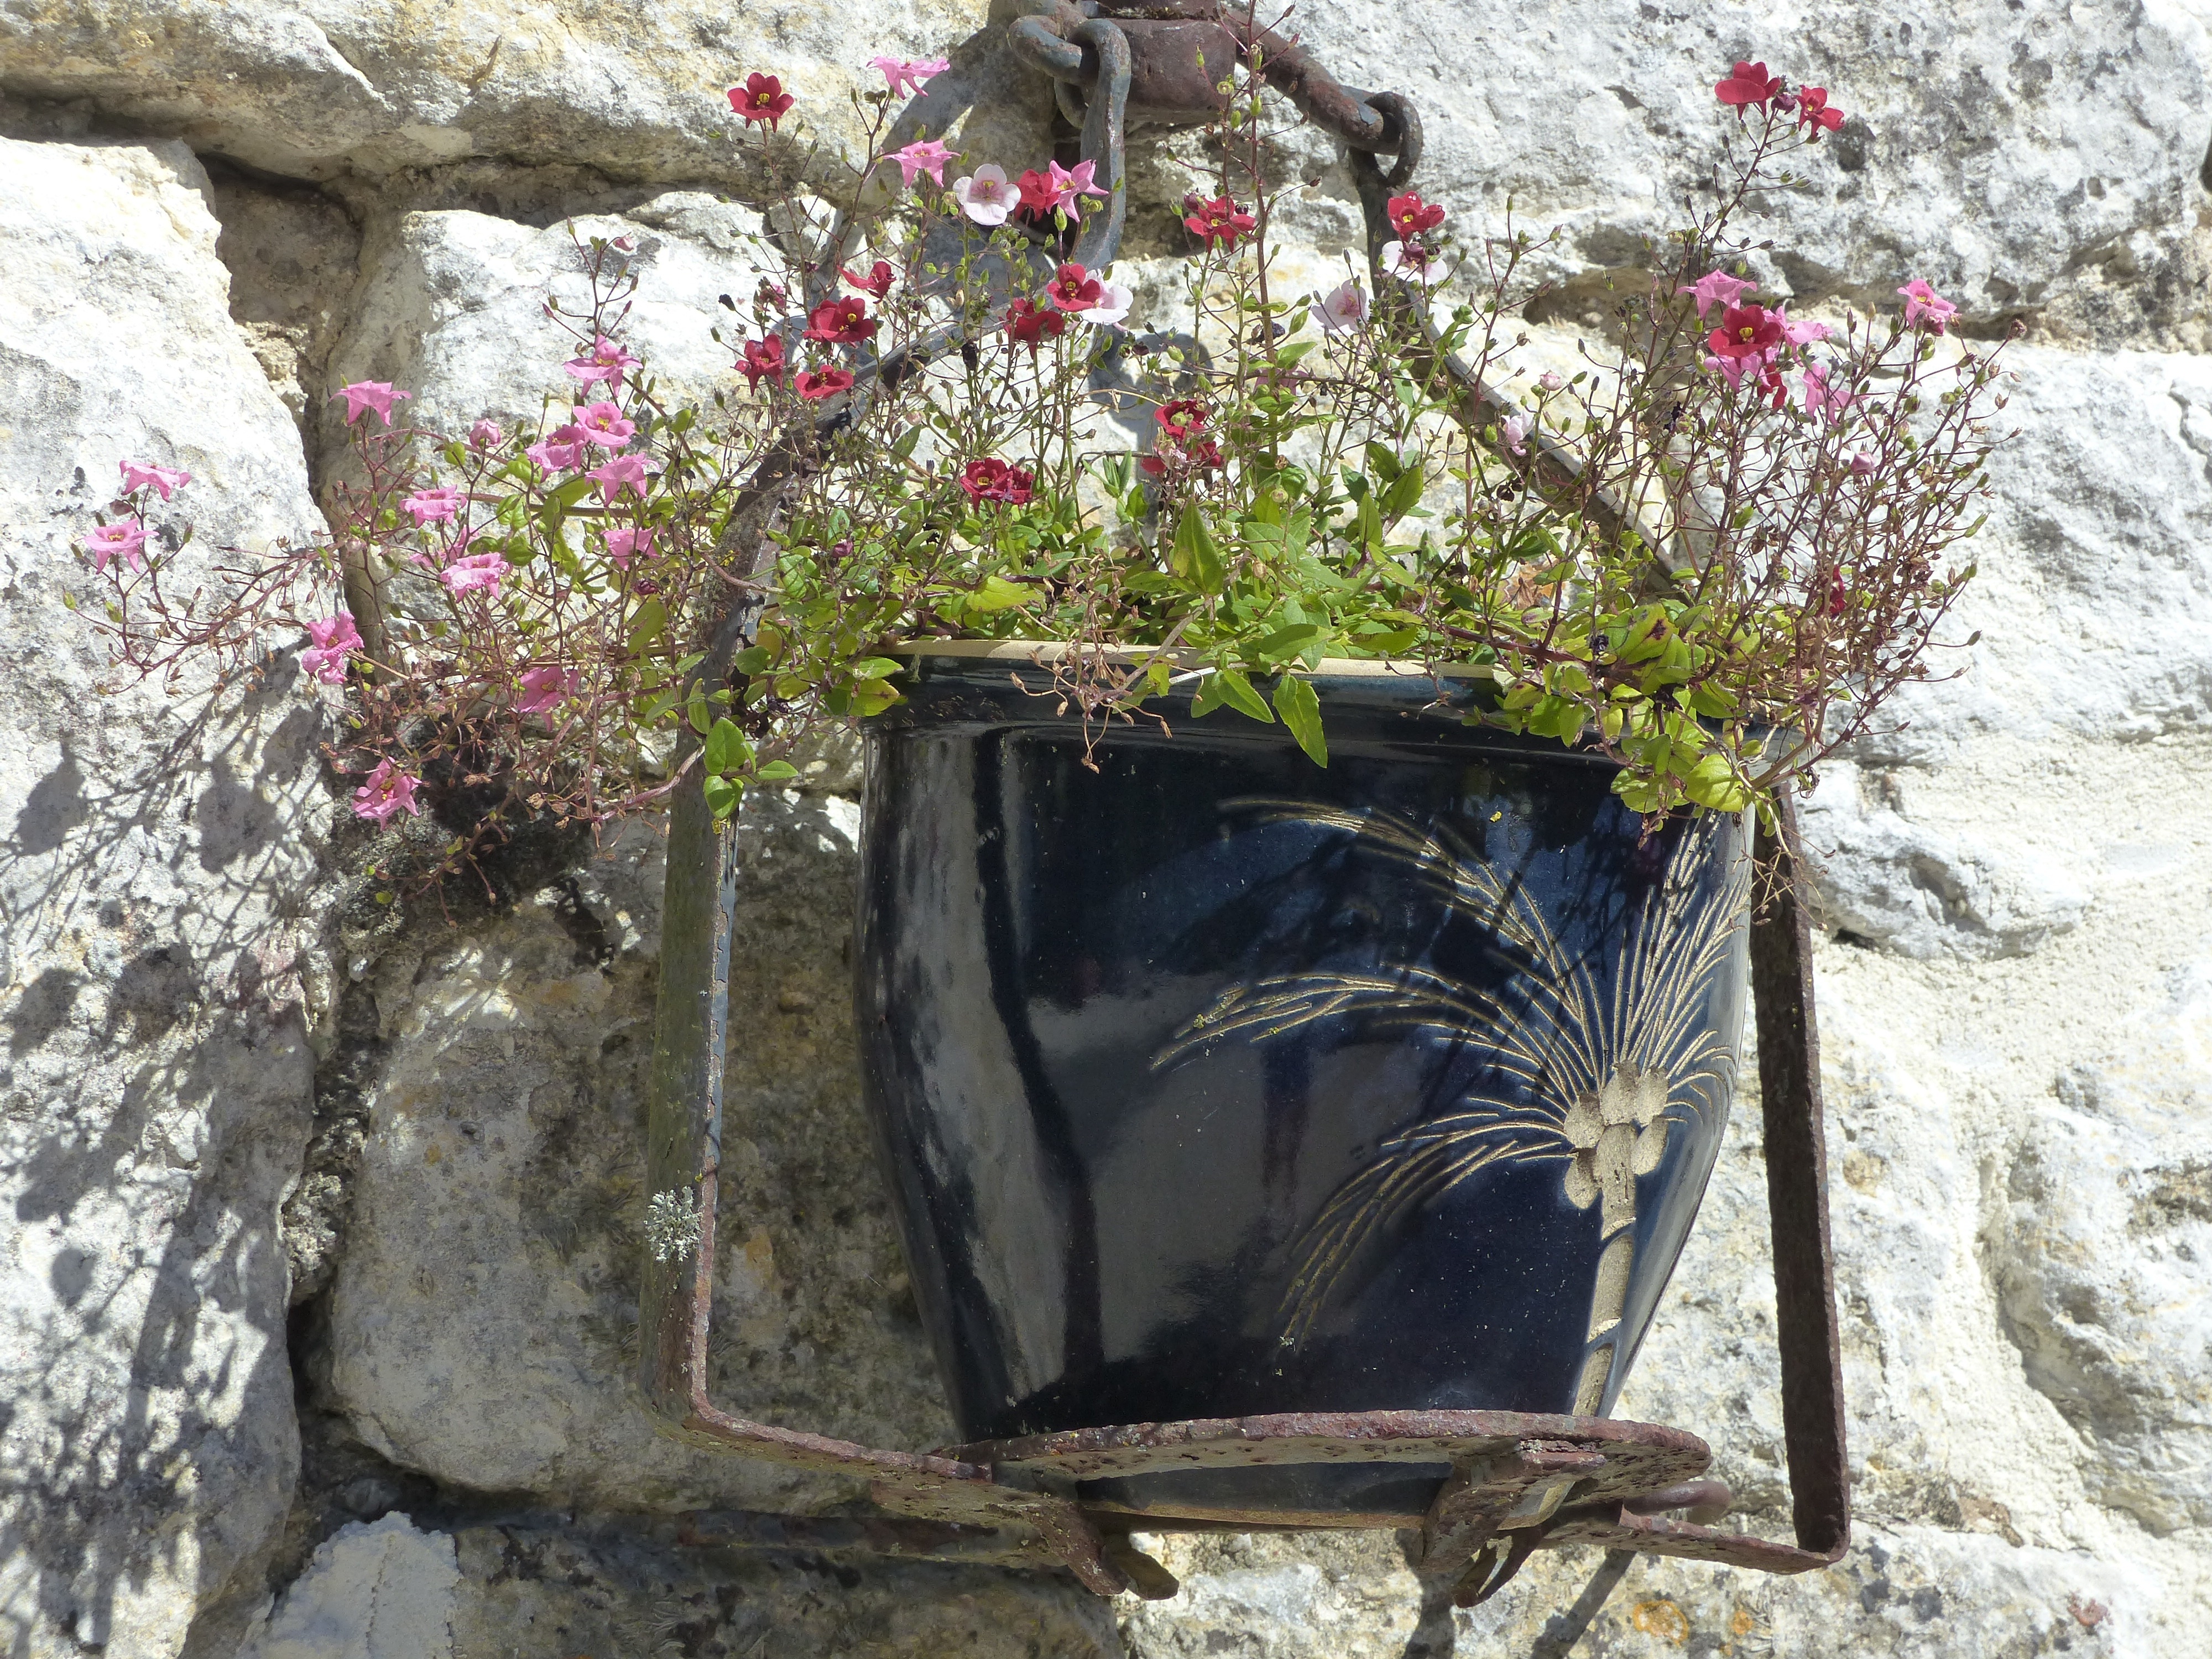
outdoor, plant, flower, wall, pot, pond, garden, decor, flora, flowers, lot